Pope

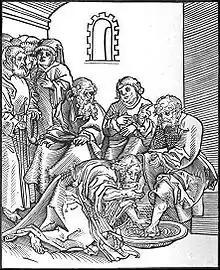
"Christus", by Lucas Cranach. This woodcut of John 13:14–17 is from "Passionary of the Christ and Antichrist". Cranach shows Jesus kissing Peter's foot during the footwashing. This stands in contrast to the opposing woodcut, where the pope demands others kiss his foot.

Under international law, a serving head of state has sovereign immunity from the jurisdiction of the courts of other countries, though not from that of international tribunals. This immunity is sometimes loosely referred to as "diplomatic immunity", which is, strictly speaking, the immunity enjoyed by the "diplomatic representatives" of a head of state. International law treats the Holy See, essentially the central government of the Catholic Church, as the juridical equal of a state. It is distinct from the state of Vatican City, existing for many centuries before the foundation of the latter.